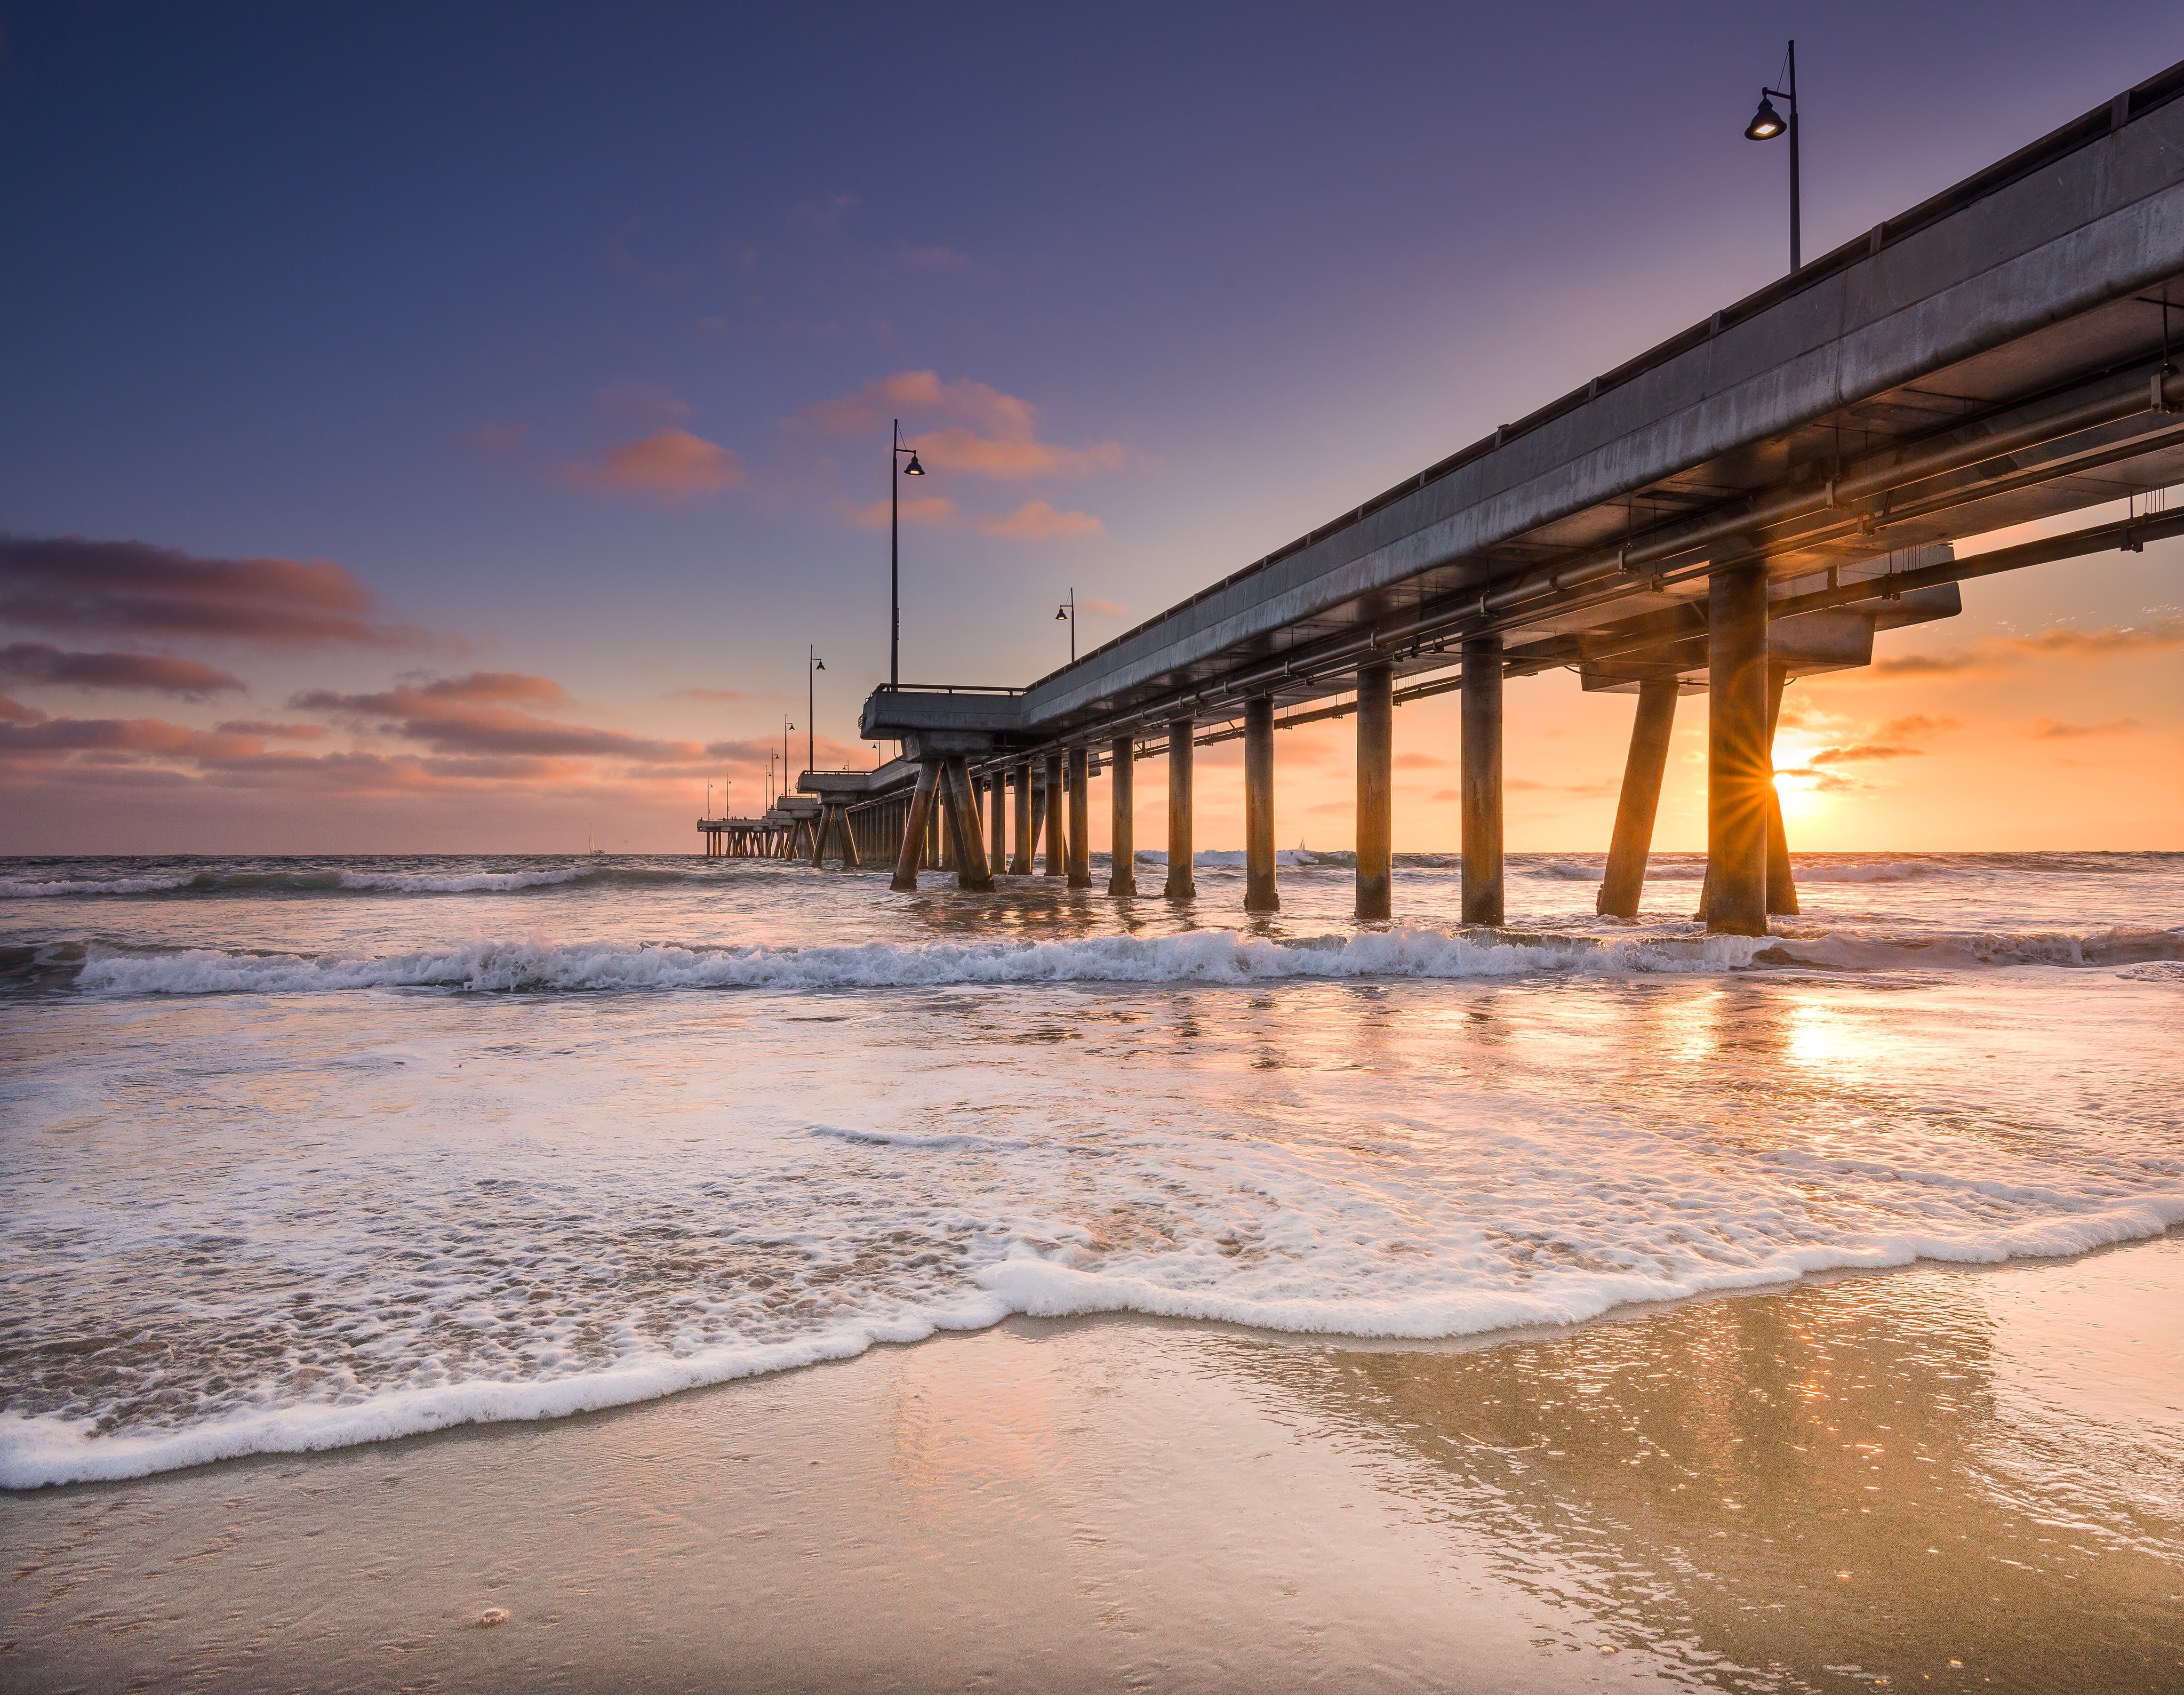
beach, sea, coast, water, sand, ocean, horizon, sky, sun, sunrise, sunset, sunlight, morning, shore, wave, dawn, pier, dusk, evening, reflection, seashore